History of the American Civil Liberties Union

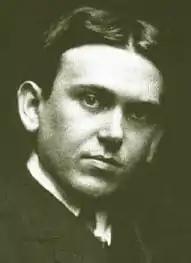
The ACLU defended H. L. Mencken when he was arrested for distributing banned literature.

Censorship was commonplace in the early 20th century. State laws and city ordinances routinely outlawed speech deemed obscene or offensive and prohibited meetings or literature promoting unions or labor organizations. Starting in 1926, the ACLU expanded its free speech activities to encompass censorship of art and literature. In that year, H. L. Mencken deliberately broke Boston law by distributing copies of his banned "American Mercury" magazine; the ACLU defended him and won an acquittal. The ACLU went on to win additional victories, including the landmark case "United States v. One Book Called Ulysses" in 1933, which reversed a ban by the Customs Department against the book "Ulysses" by James Joyce. The ACLU only achieved mixed results in the early years, and it was not until 1966 that the Supreme Court finally clarified the obscenity laws in the "Roth v. United States" and "Memoirs v. Massachusetts" cases.